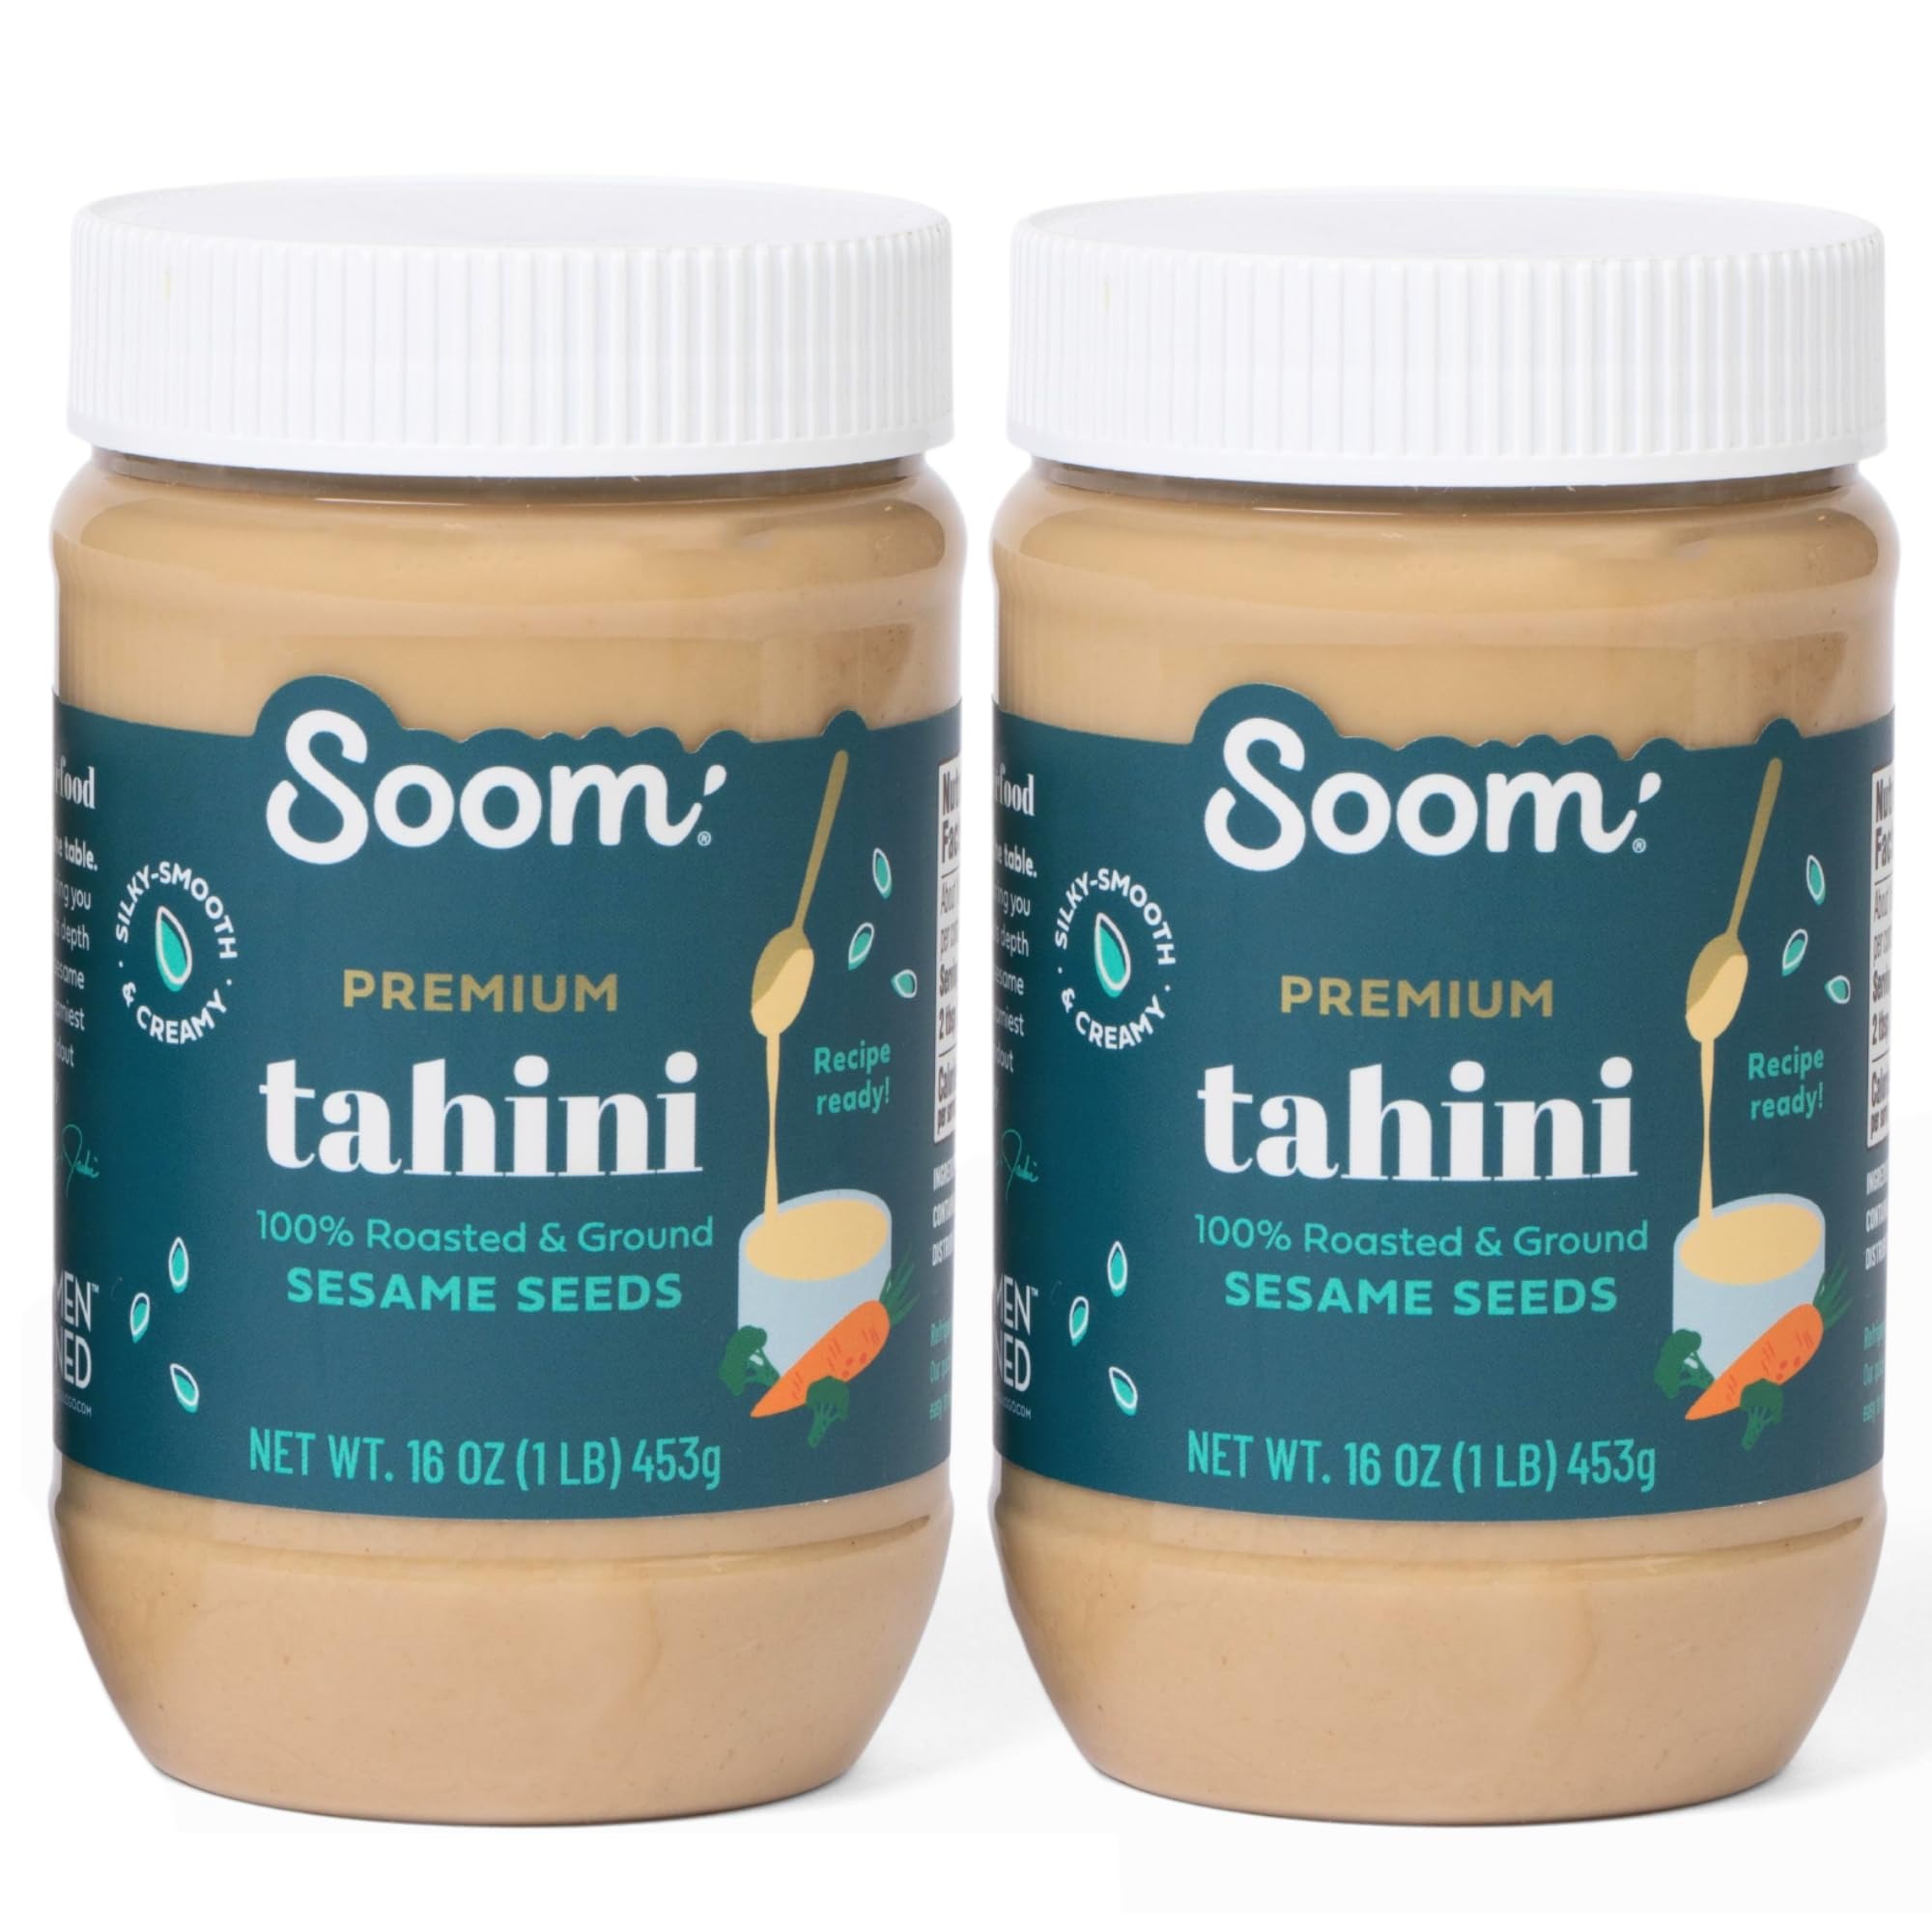
Item Name: Soom Foods Ground Premium Sesame Tahini Paste 16oz (2 Pack) | Silky Smooth Texture in Hummus, Dips, Dressings | Vegan, Nut-Free, Gluten-Free, Dairy-Free, Paleo, Keto
Bullet Point 1: DEEP-BUT-DELICATE FLAVOR: Soom Premium Tahini is made from 100% sesame seeds... that's it! Its mild, nutty flavor can enrich the taste of just about any savory or sweet recipe! Did you know tahini can be used in dips, dressings, spreads, sauces, baked goods, and just about everything in between?!
Bullet Point 2: SILKY-SMOOTH TEXTURE: Soom Tahini's easy-to-mix consistency and silky-smoothness make this a perfect ingredient to whisk, bake, or blend into your favorite recipes!
Bullet Point 3: PRESSED FROM THE BEST: The secret is in the seeds! Soom only uses premium sesame seeds that are roasted and ground to perfection.
Bullet Point 4: PLANT-POWERED NUTRITION: Sesame is a seed-powered superfood filled with benefits including, iron, calcium & more. Plus you'll find 6g of plant-based protein in each serving!
Bullet Point 5: A DELICIOUS FIT FOR ANY NEED: Naturally nut-free, gluten-free, dairy-free, vegan-friendly, keto, paleo, and certified kosher. No artificial flavors, colors, or preservatives
Bullet Point 6: 100% SATISFACTION GUARANTEE: Please contact us if you experience any issues with your order.
Product Description: 16oz Soom Tahini made from 100% pure, ground sesame seeds
Value: 32.0
Unit: Ounce

Price: 42